Wu Gan

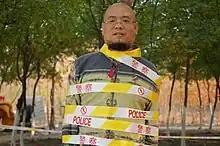
Wu Gan protesting in 2013

Wu Gan (born 14 February 1972) is a Chinese blogger and human rights activist from Fuqing, Fujian who uses the internet name "Super Vulgar Butcher" or "Butcher Wu Gan", and is known for his provocative signs and banners in support of his protests. He was sentenced to eight years in prison in December 2017 for subversion of state power, and was last incarcerated in Qingliu Prison in Fujian until his release in May 2023.